Fogo Seamounts

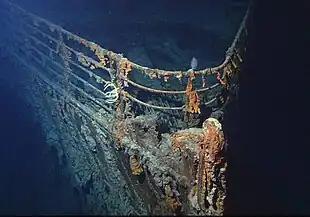
"Titanic"s bow, photographed in June 2004

The Fogo Seamounts are the location of the RMS "Titanic" wreck. After leaving Southampton on 10 April 1912, "Titanic" called at Cherbourg in France and Queenstown (now Cobh) in Ireland, before heading west to New York. On 14 April, four days into the crossing, she hit an iceberg at 11:40 p.m. ship's time. The collision caused the hull plates to buckle inwards along her starboard (right) side and opened five of her sixteen watertight compartments to the sea; she could only survive four flooding. Meanwhile, passengers and some crew members were evacuated in lifeboats, many of which were launched only partially loaded. A disproportionate number of men were left aboard because of a "women and children first" protocol for loading lifeboats. At 2:20 am, she broke apart and foundered with well over one thousand people still aboard. An estimated 705 survivors were rescued.